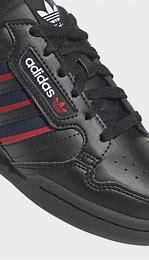
Brand: Adidas
Model: Continental 80 Stripes